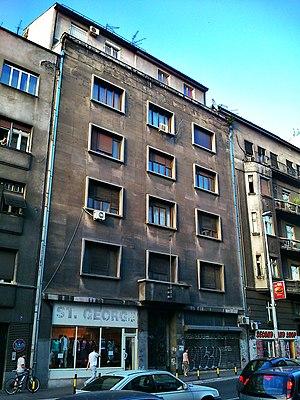
L'immeuble de Josif Šojat est situé à Belgrade, la capitale de la Serbie, dans la municipalité urbaine de Stari grad. Construit en 1935, il est inscrit sur la liste des biens culturels de la Ville de Belgrade.
Cet article recense les monuments culturels du district de la Ville de Belgrade en Serbie.
Les monuments culturels protégés constituent une catégorie de monuments de Serbie inscrits sur une liste de monuments bénéficiant de la protection de l'État. Il s'agit d'une troisième catégorie de monuments protégés classés, par leur importance, après les monuments culturels d'importance exceptionnelle et les monuments culturels de grande importance.